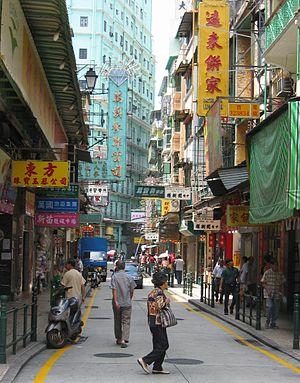
Macao est l'un des sites les plus densément peuplés du monde, avec 18.811 habitants au km², alors qu'en 2007 sa population est d'environ 538 000 habitants en tout. La population de cette ville est composée principalement de Chinois.